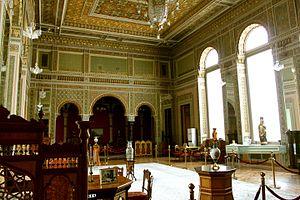
Le palais de Zeïnalabdine Taguiev, qui appartenait auparavant au milliardaire de Bakou, Zeïnalabdine Taguiev, abrite désormais le musée national d'histoire de l'Azerbaïdjan. Le bâtiment a été construit en 1893–1902 par l'ingénieur civil Józef Gosławski. Le palais était le cadeau de Taghiyev pour son épouse Sona Khanim. Le bâtiment couvre un quartier entier dans la partie centrale de la ville et possède une ancienne structure de planification. La façade principale symétrique a été construite dans les formes de la Renaissance italienne. Lors de la construction du palais, Goslawski a utilisé l'ordre classique, mais certains éléments de la composition et des intérieurs des salles ont été inspirés par les traditions architecturales azerbaïdjanaises. Différents styles architecturaux ont été utilisés lors de la construction du palais.